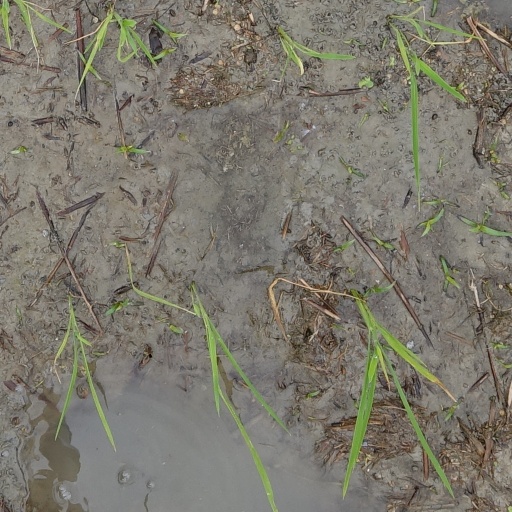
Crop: rice